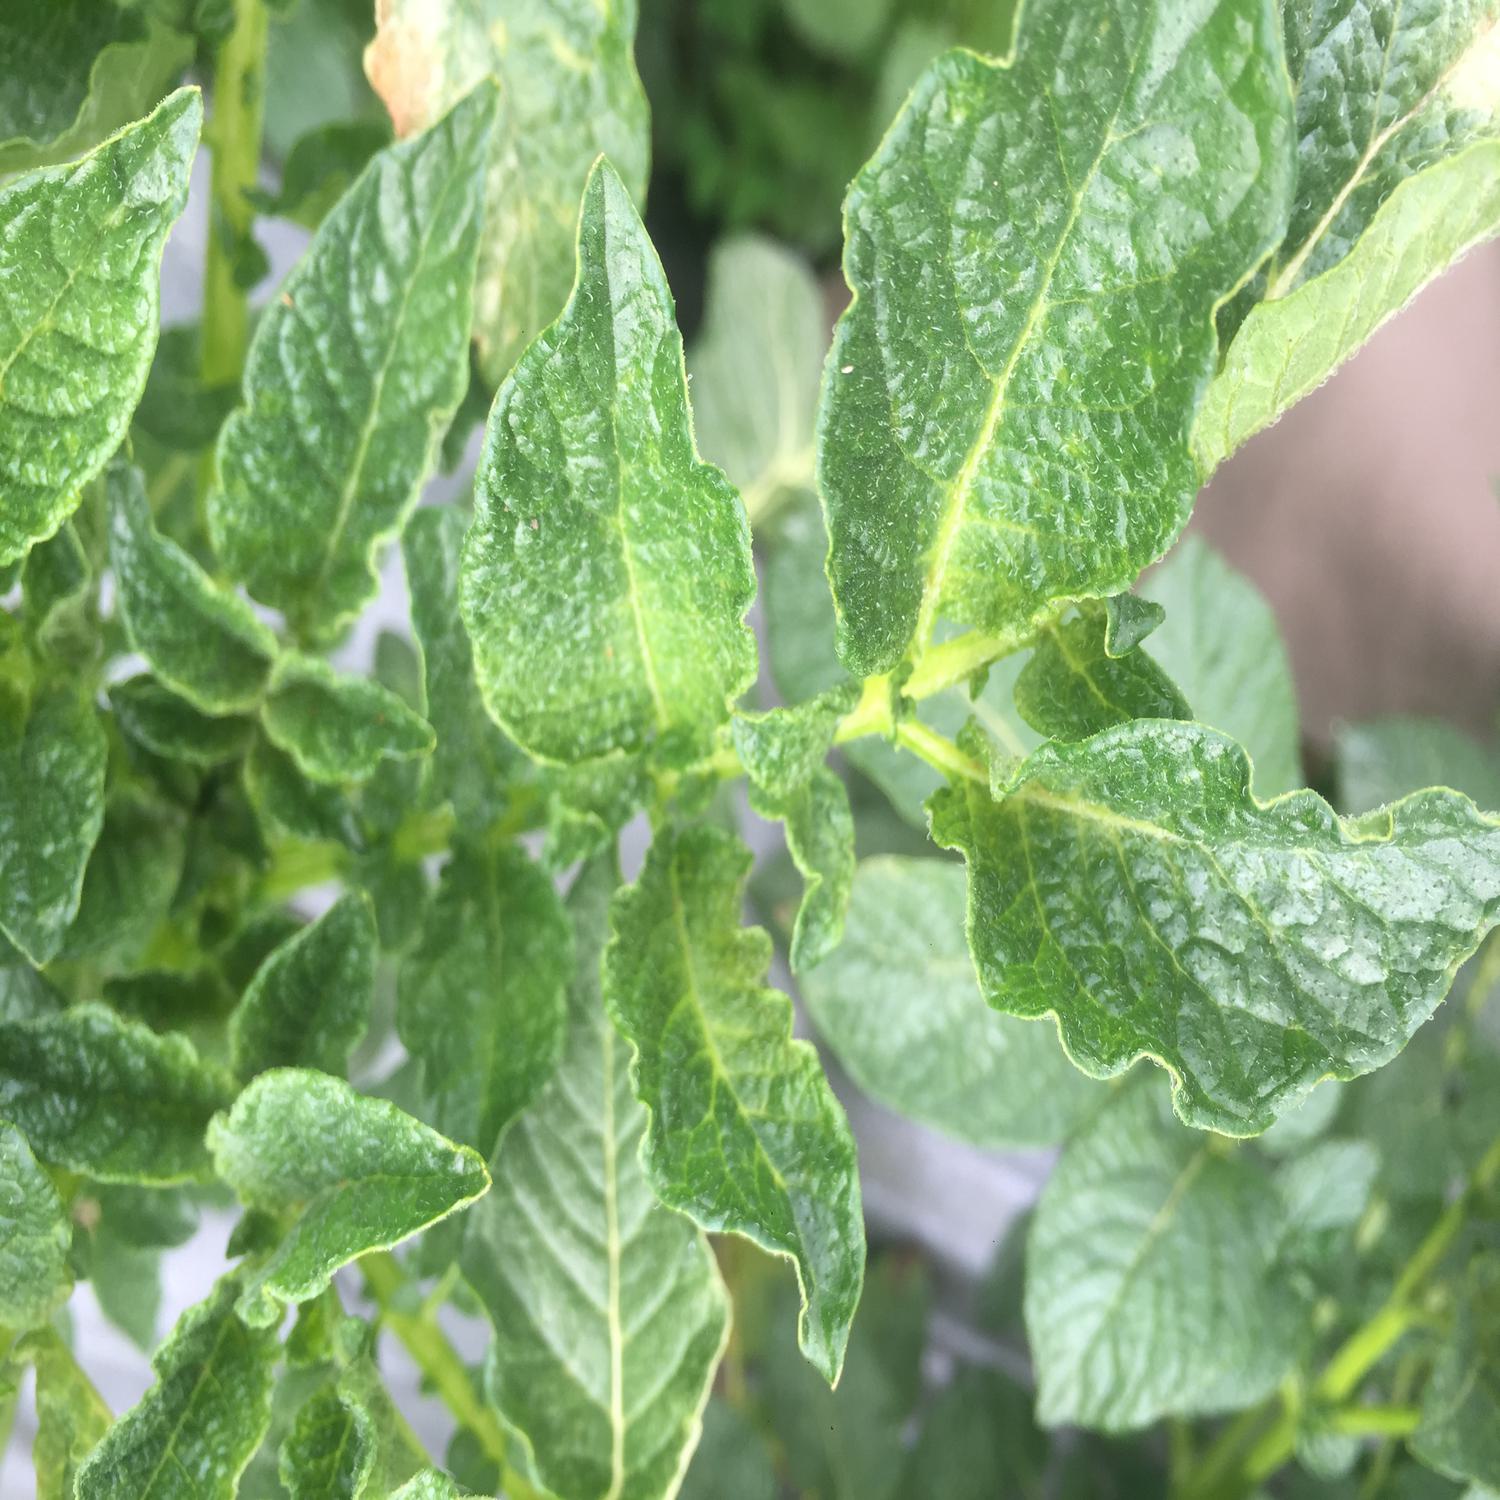
Label: Virus